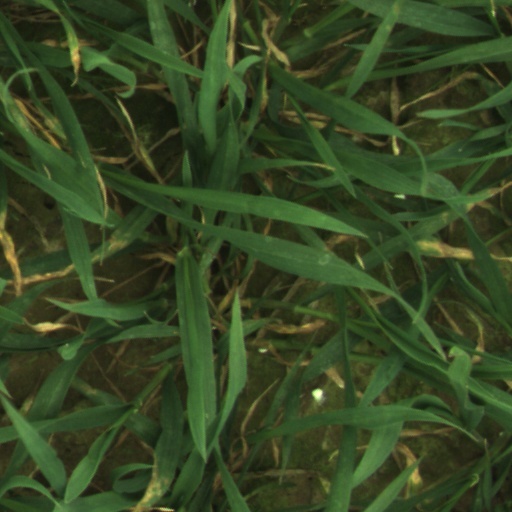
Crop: wheat